Burs (Dacia)

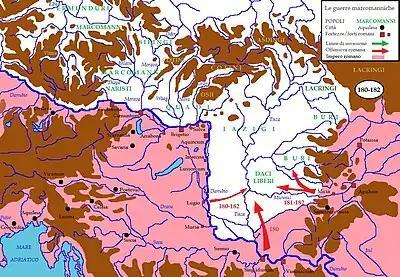
Dacian Buri on the map of Roman operations AD 180–182.

According to Shchukin (1989), Bichir (1976) the tribal union of Buri were part of the Dacian state of Burebista, besides the Daci, the Getae, and the Carpi.